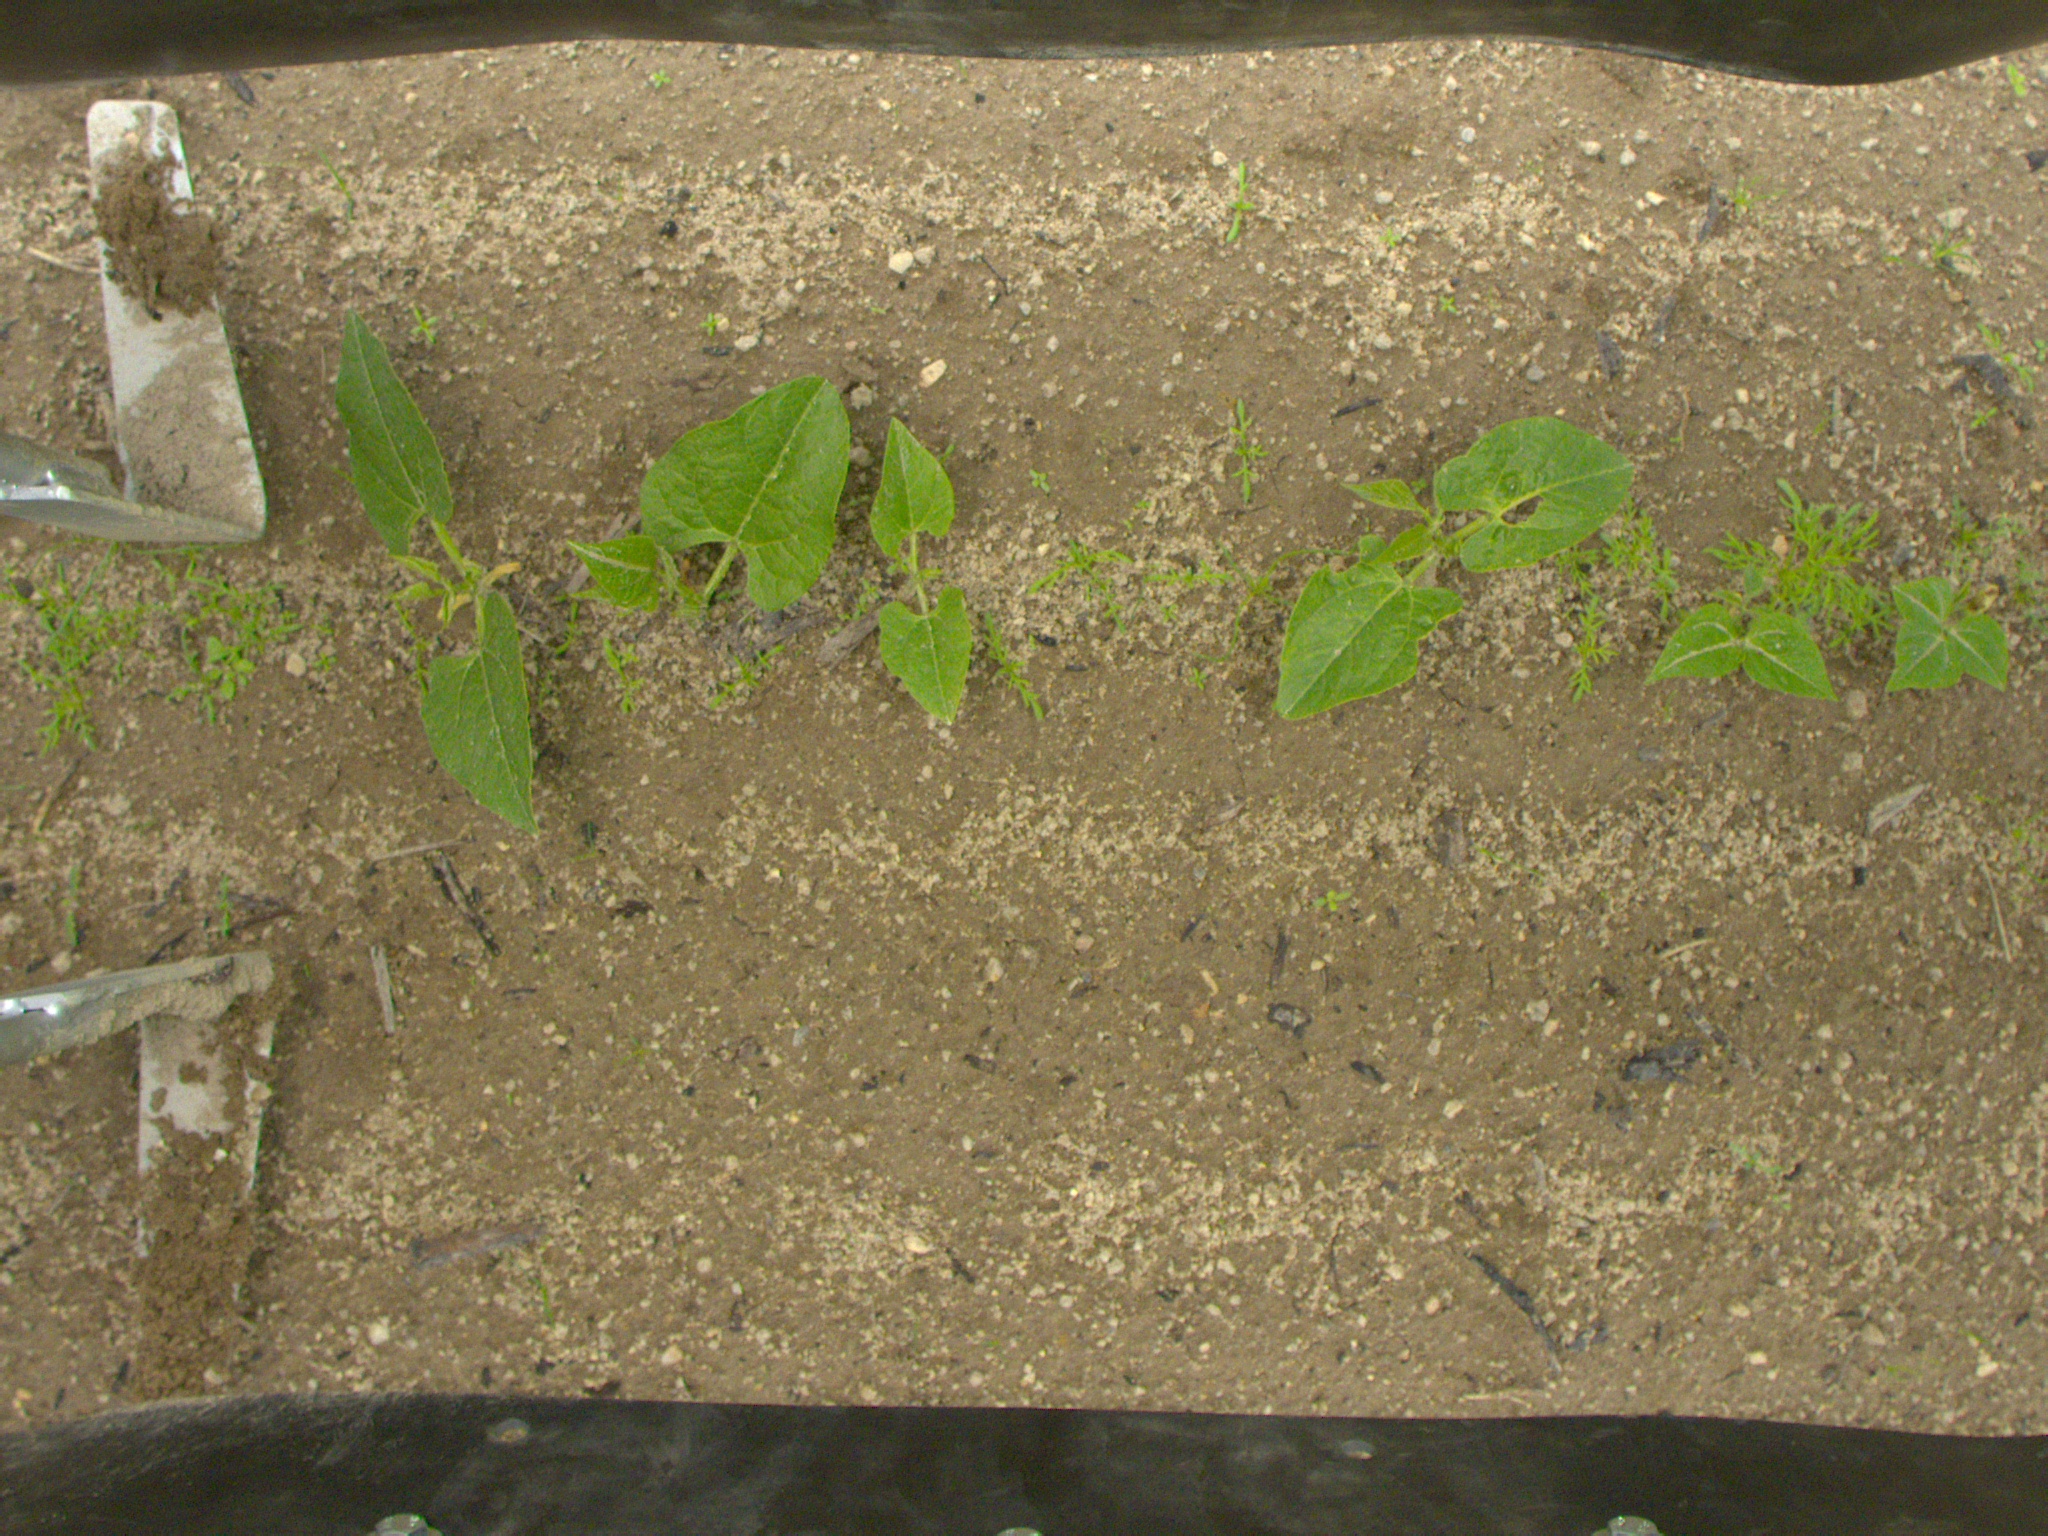
Crop: bean
Objects: bean, bean, bean, bean, bean, bean, stem_bean, stem_bean, stem_bean, stem_bean, stem_bean, stem_bean